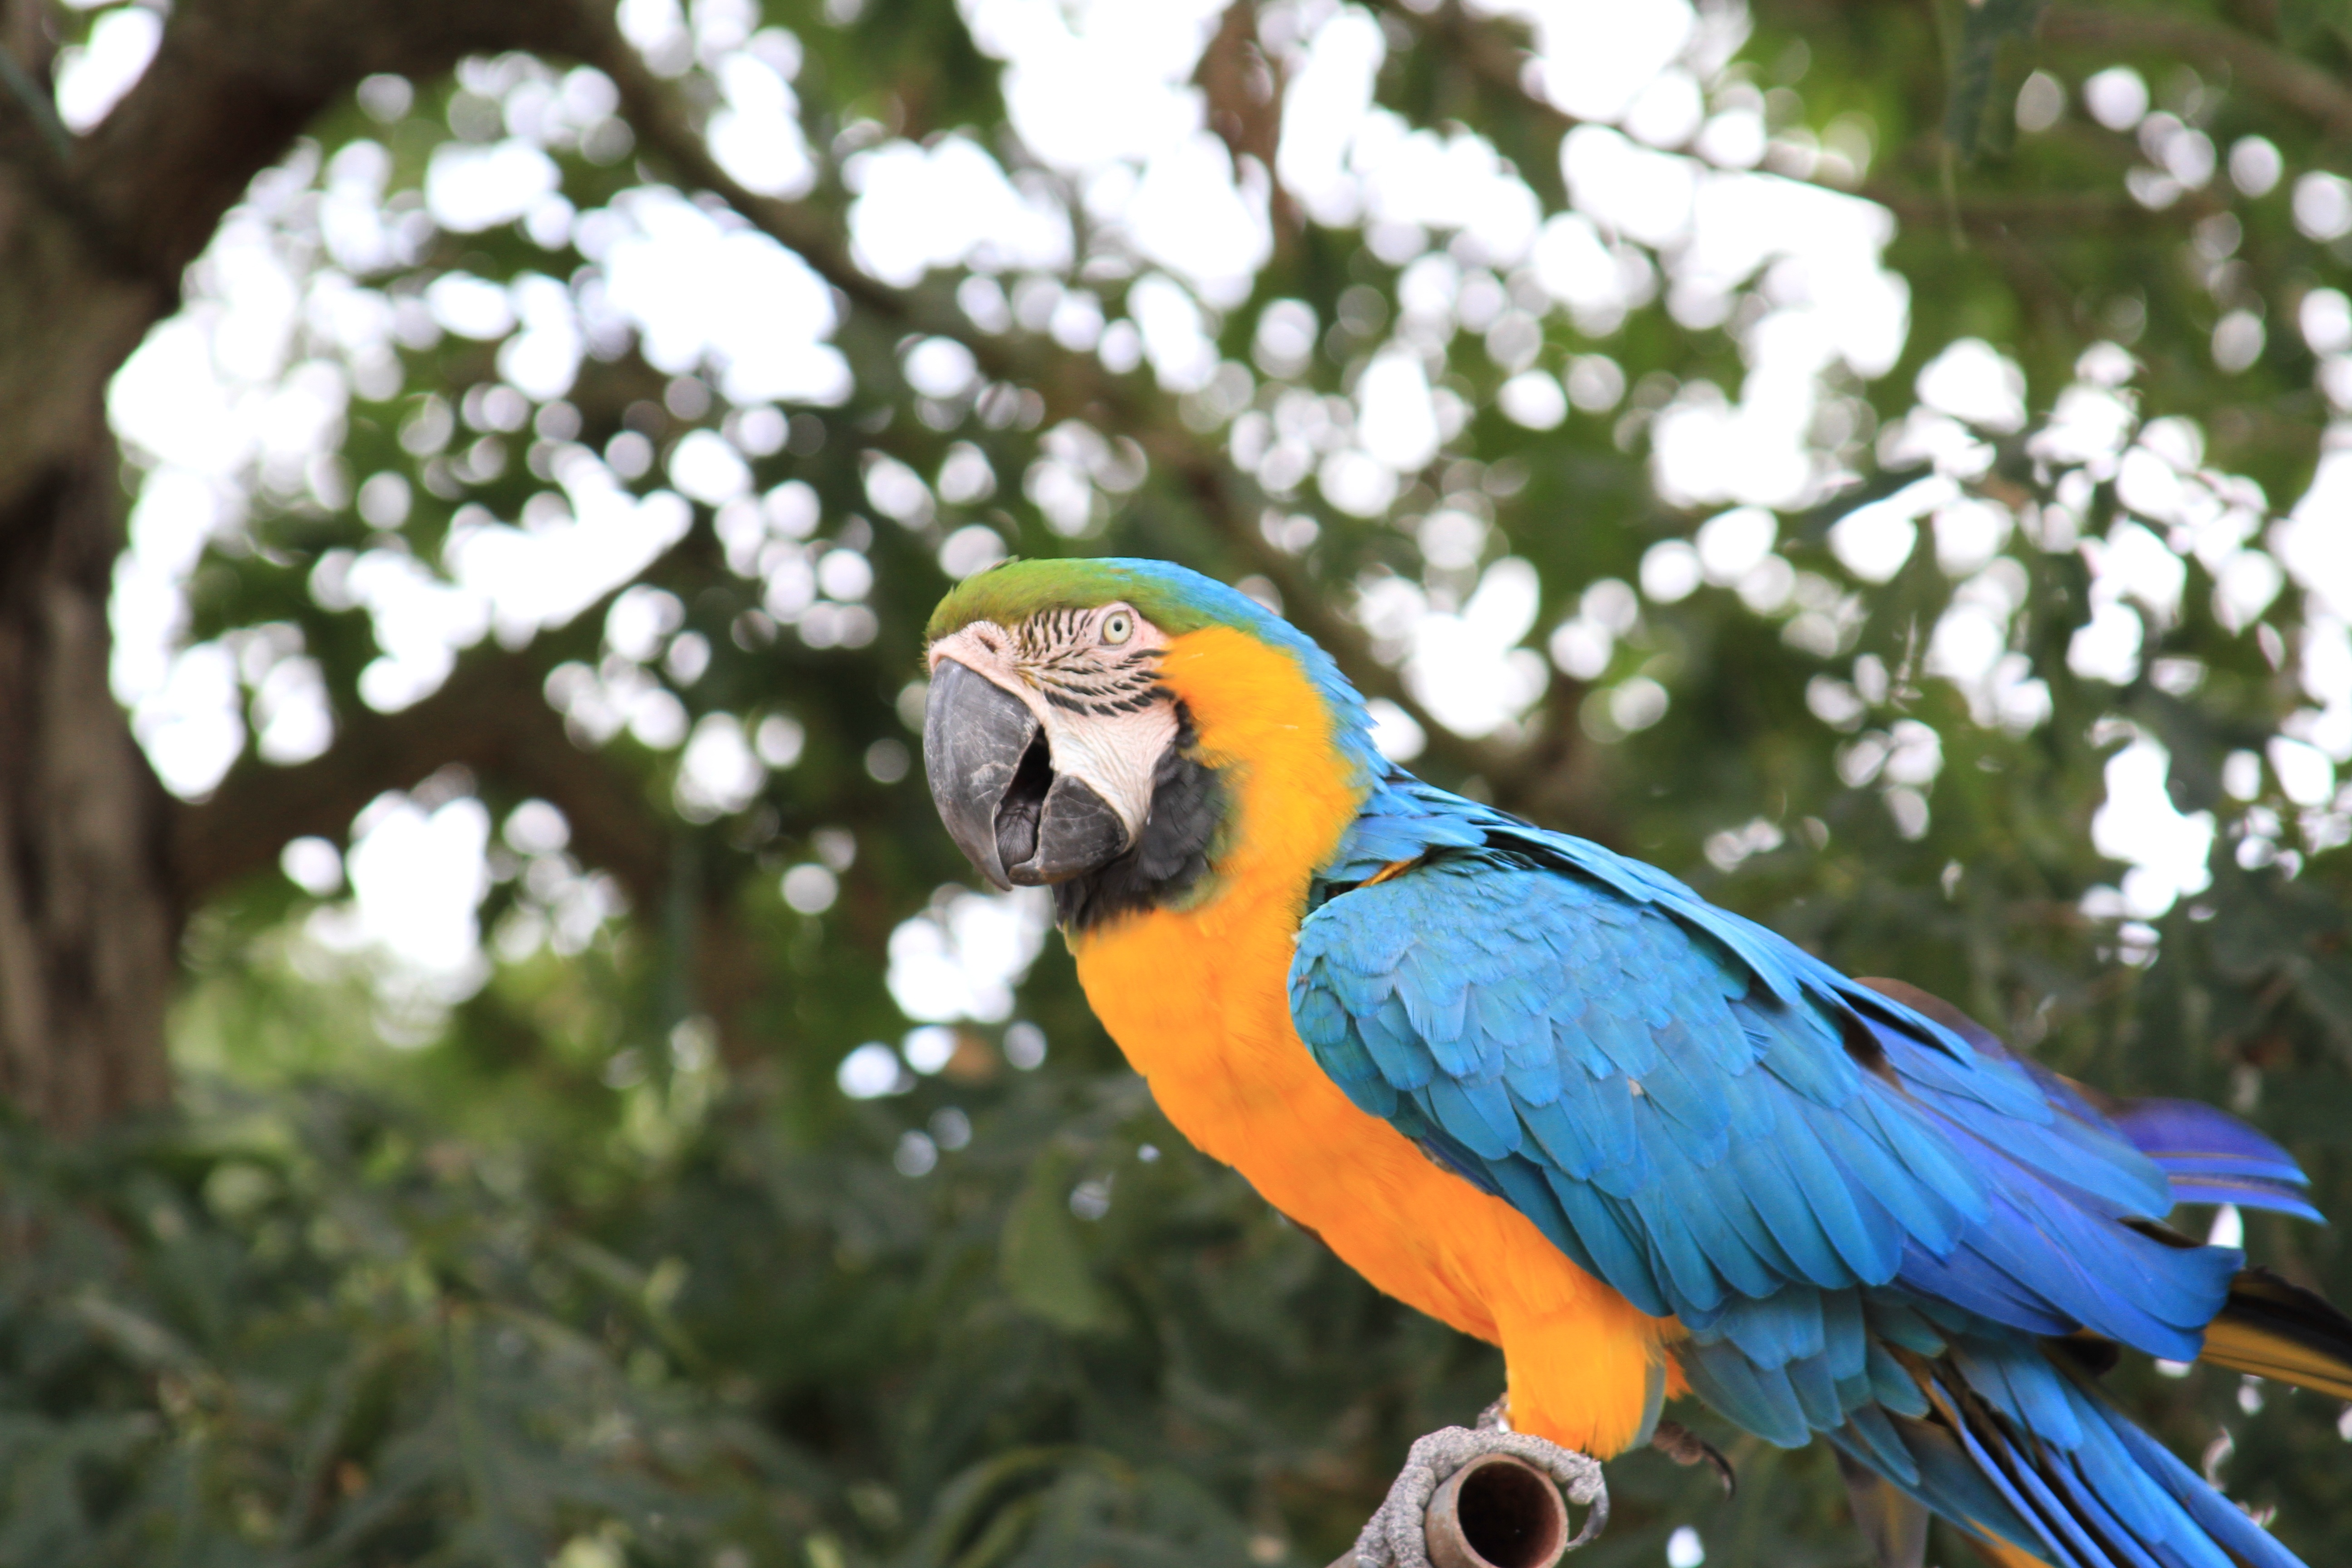
bird, wing, wildlife, zoo, beak, blue, colorful, yellow, fauna, macaw, vertebrate, parrot, exotic